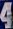
Number: 4